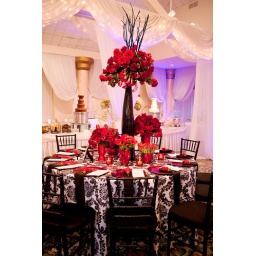
Black, white and red all over